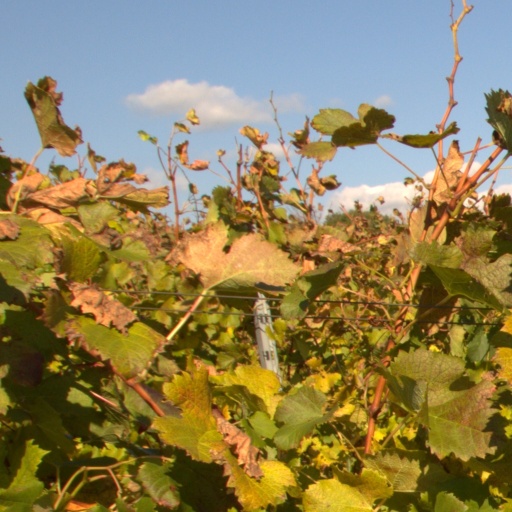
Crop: grape